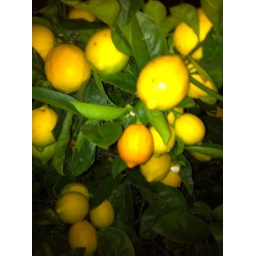
From my lemon tree in the backyard